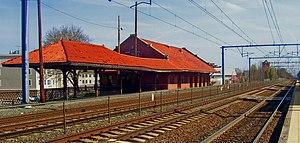
Attleboro est une ville du comté de Bristol au Massachusetts, aux États-Unis, située à 16,5 km au nord-est de Providence. Au recensement de 2010, la ville comptait 43 593 habitants.